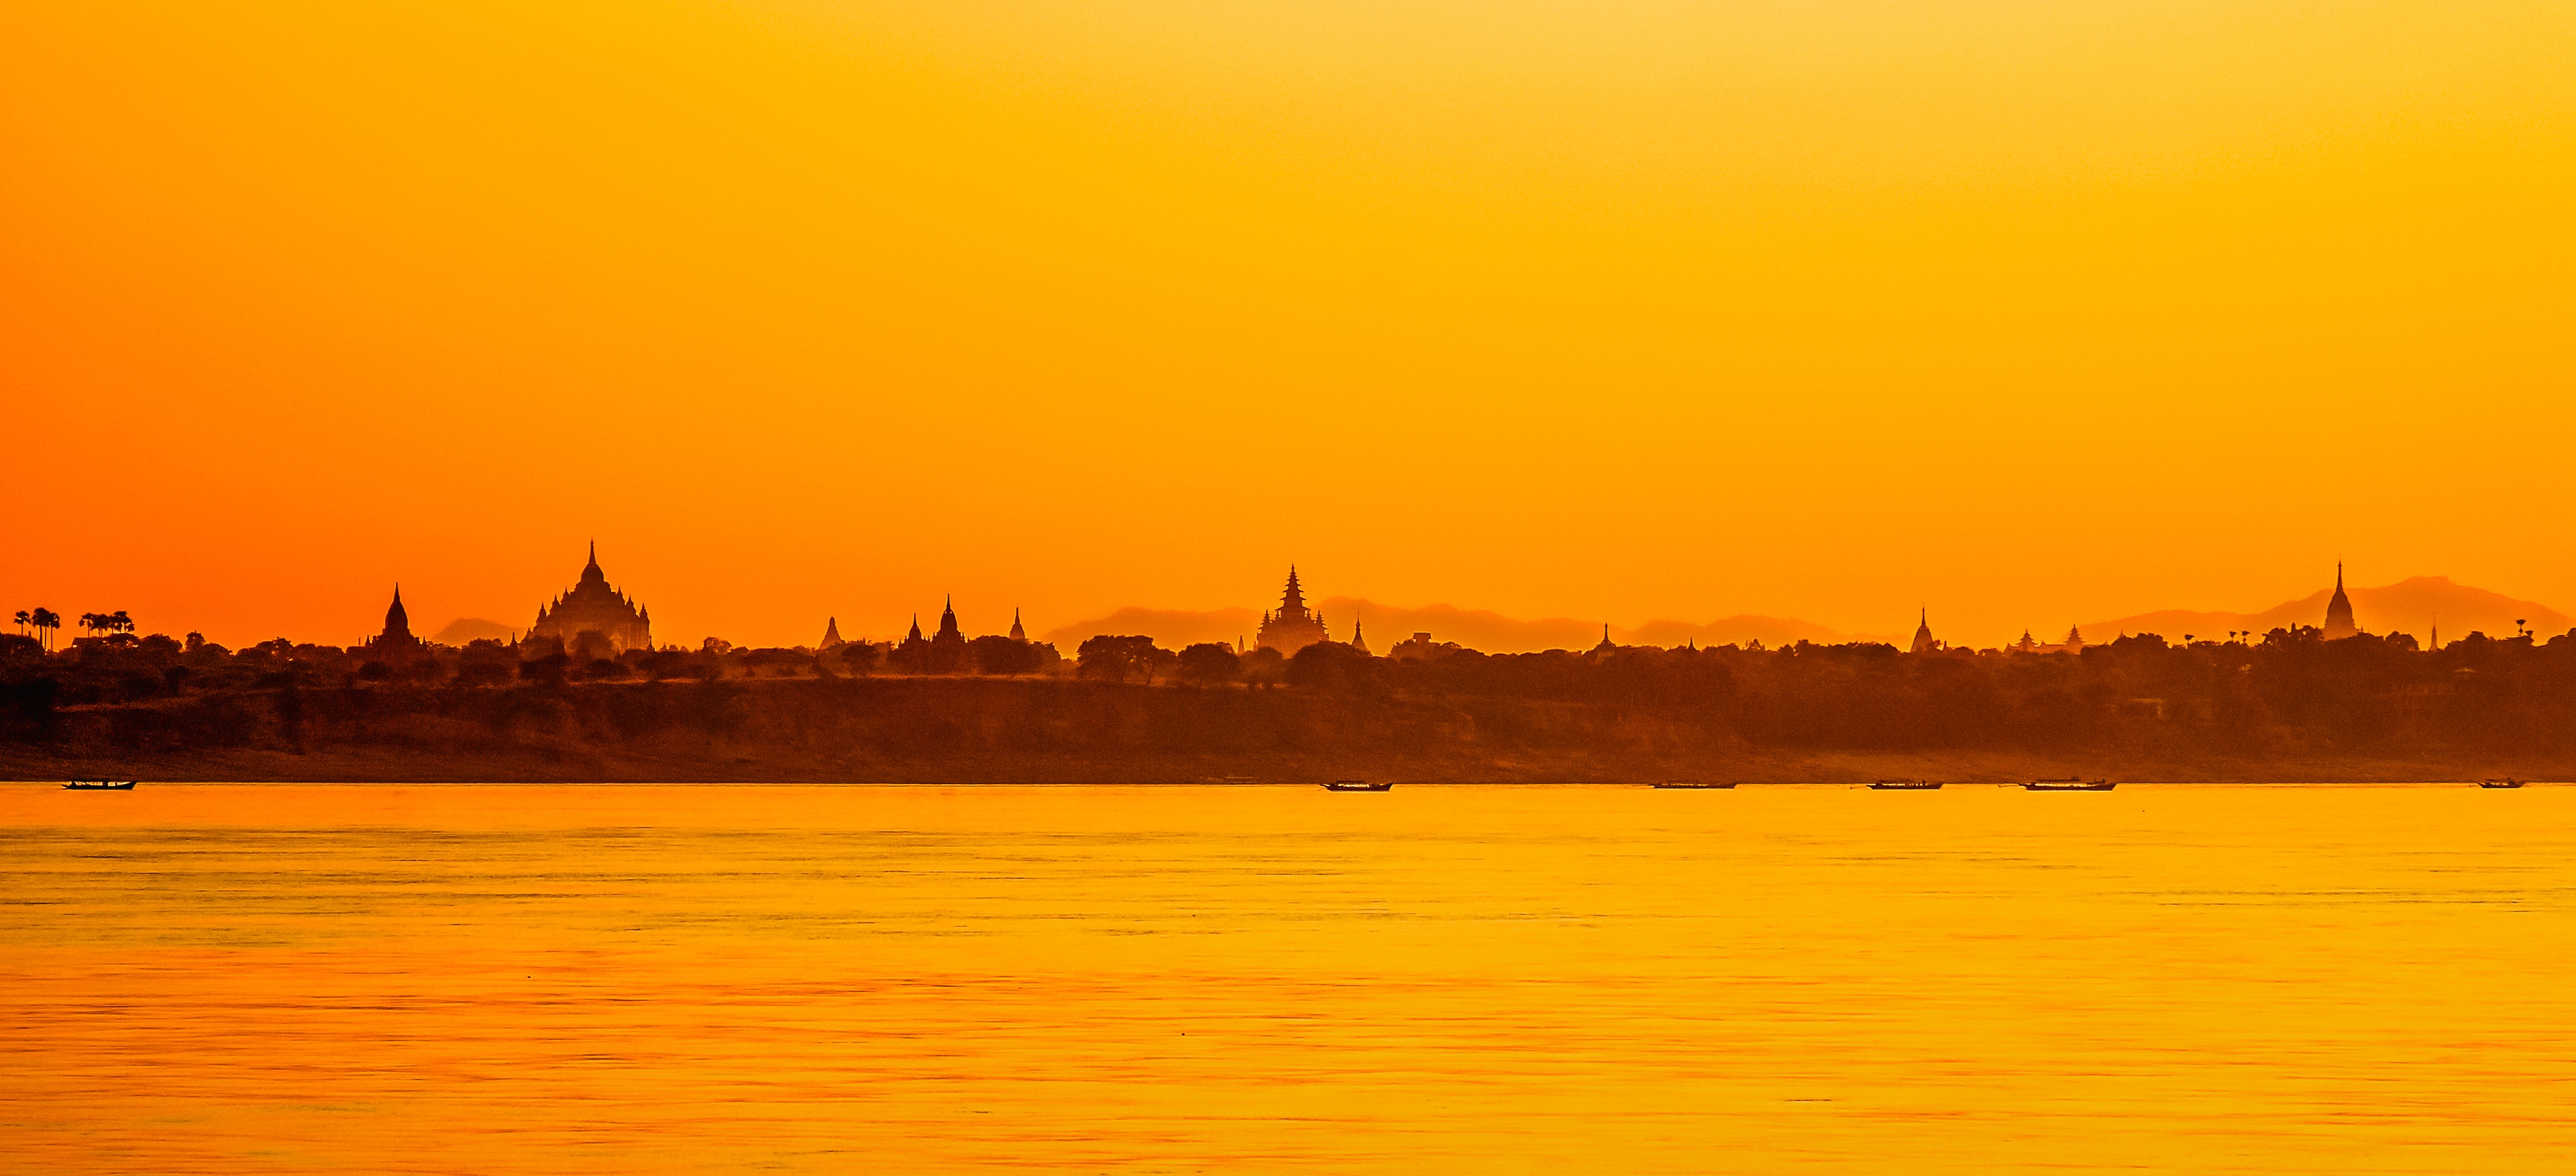
sea, horizon, sun, sunrise, sunset, skyline, sunlight, morning, dawn, city, river, cityscape, dusk, evening, reflection, haze, bay, asia, temple, bricks, pagoda, myanmar, burma, afterglow, bagan, atmospheric phenomenon